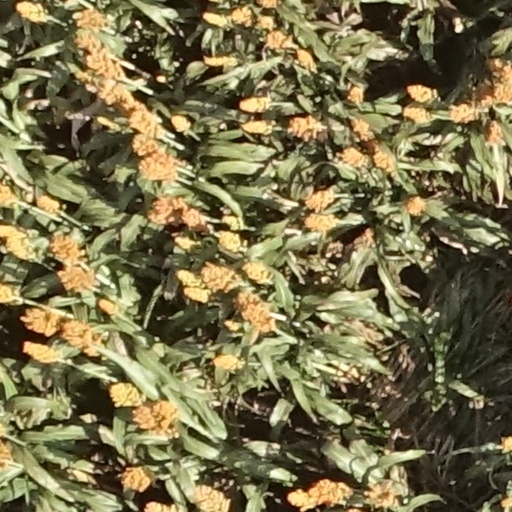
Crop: sorghum